Blencoe, Iowa

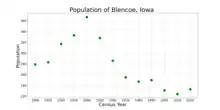
The population of Blencoe, Iowa from US census data

As of the census of 2020, there were 233 people, 98 households, and 60 families residing in the city. The population density was 306.6 inhabitants per square mile (118.4/km). There were 112 housing units at an average density of 147.4 per square mile (56.9/km). The racial makeup of the city was 94.4% White, 0.4% Black or African American, 0.4% Native American, 0.0% Asian, 0.0% Pacific Islander, 0.0% from other races and 4.7% from two or more races. Hispanic or Latino persons of any race comprised 3.0% of the population.